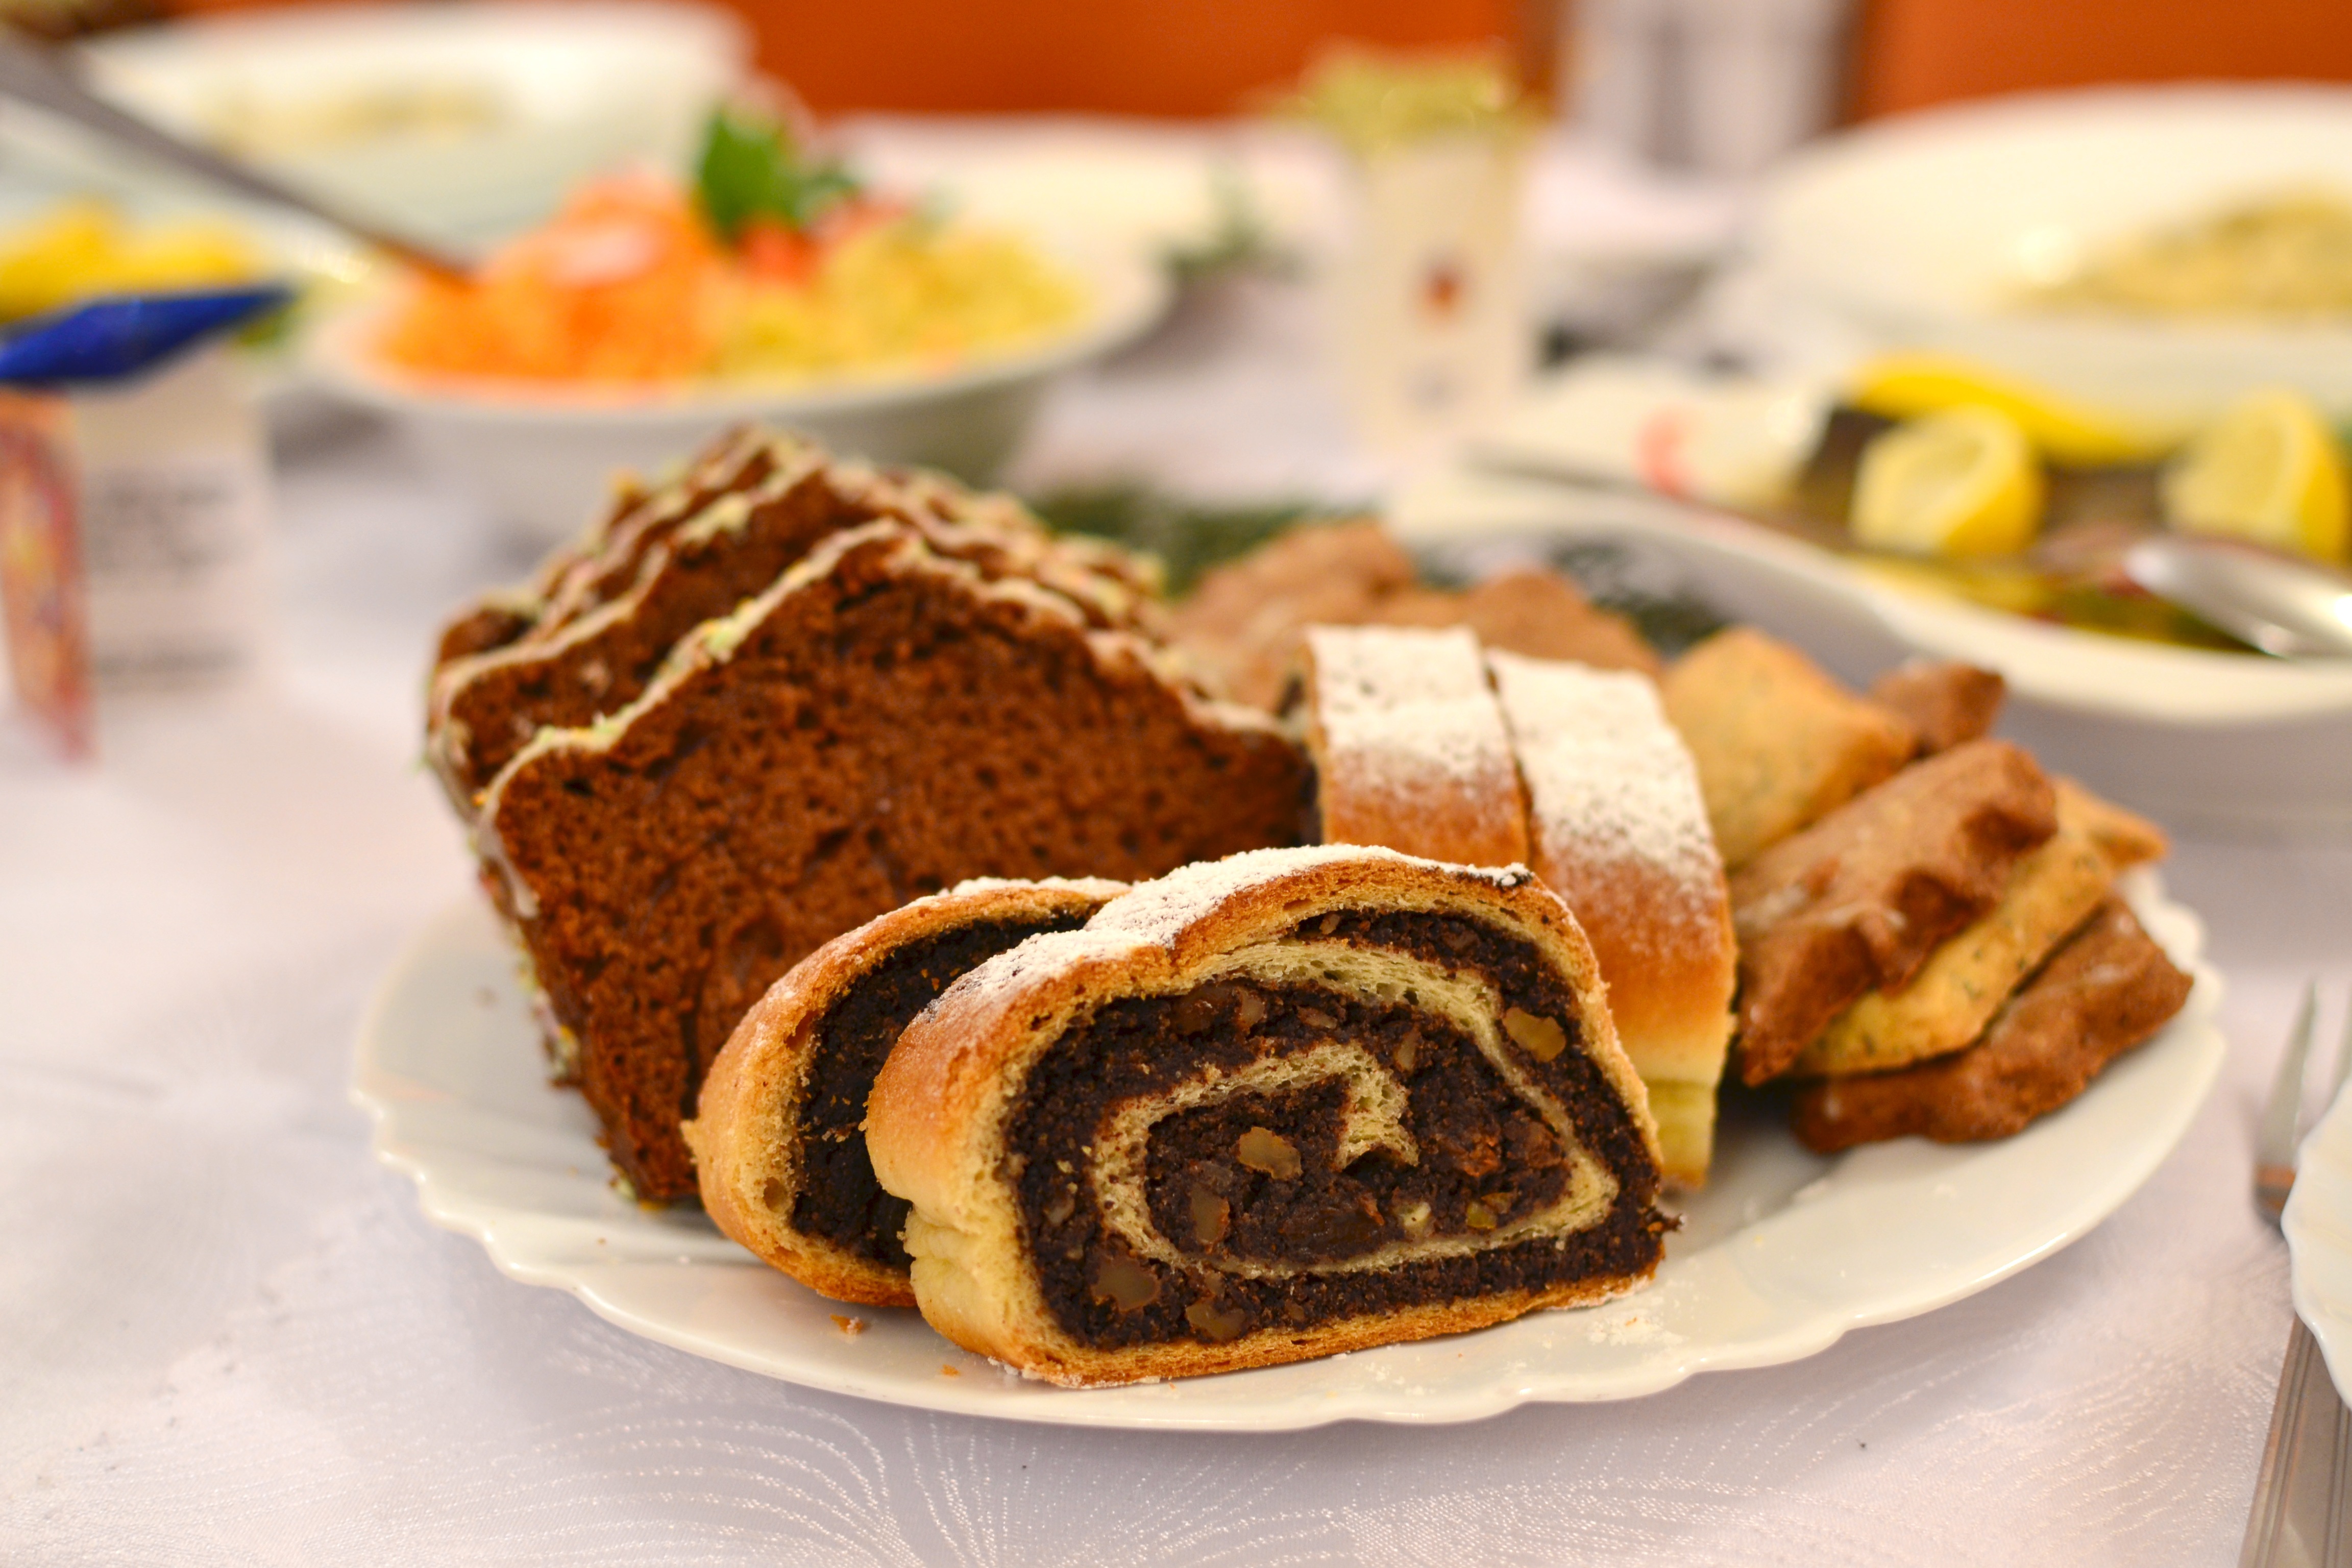
dish, meal, food, produce, breakfast, baking, dessert, cuisine, eating, sweets, holidays, brunch, baked goods, christmas eve, cakes, flavor, poppy seed cake, christmas cakes, christmas eve table